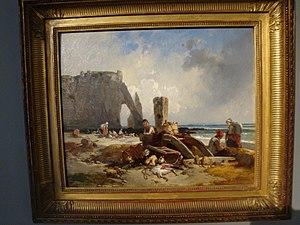
Etretat et familles de Pêcheurs Eugène Lepoittevin
Eugène Lepoittevin ou Lepoitevin ou Le Poittevin, pseudonyme d'Eugène Modeste Edmond Poidevin, né le 31 juillet 1806 à Paris, mort dans la même ville le 6 août 1870, est un peintre, graveur, illustrateur et caricaturiste français.